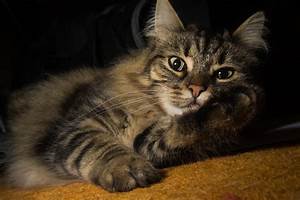
Label: gatto